Albin Novšak

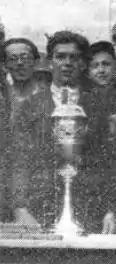

Albin Novšak (10 February 1915 – 29 January 1992) was a Slovenian ski jumper. He competed in the individual event at the 1936 Winter Olympics.